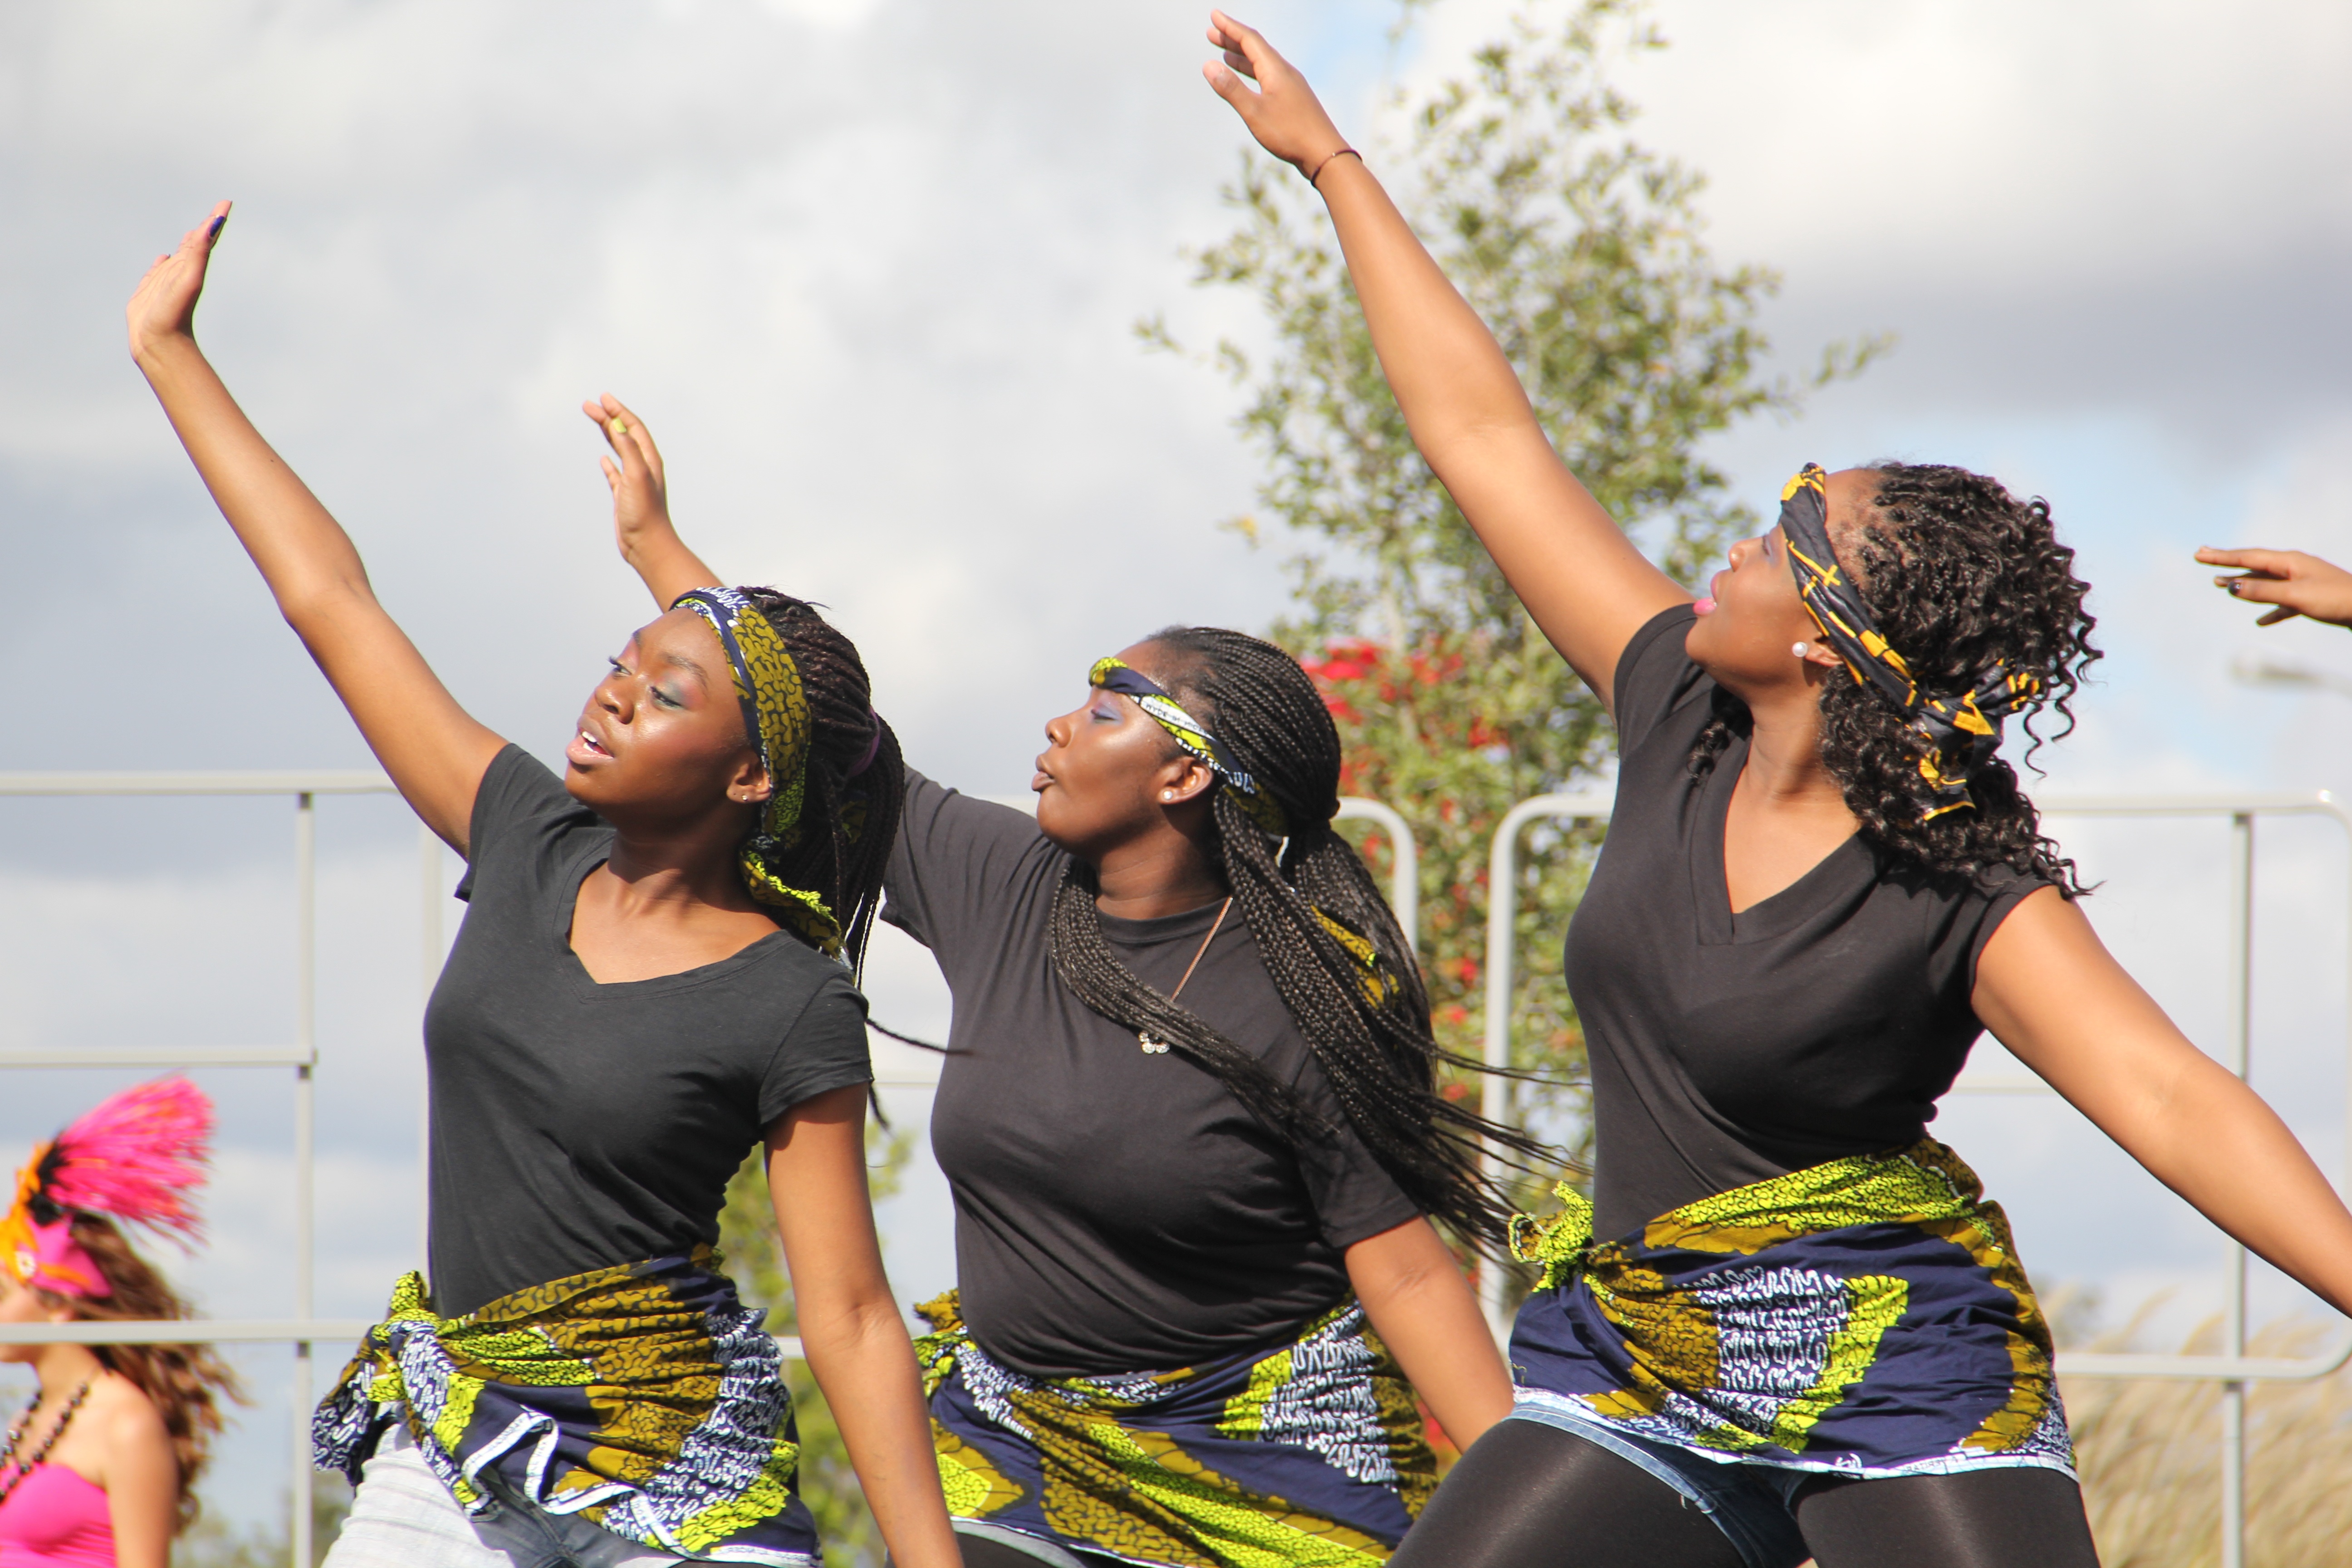
people, woman, dance, youth, cheering, africa, fashion, clothing, performance art, face, festival, sports, mexico, culture, history, ghana, event, traditional, entertainment, nationality, performing arts, nigeria, social group